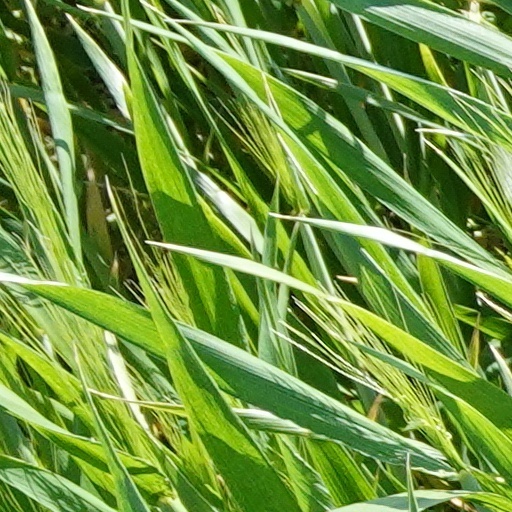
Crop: wheat